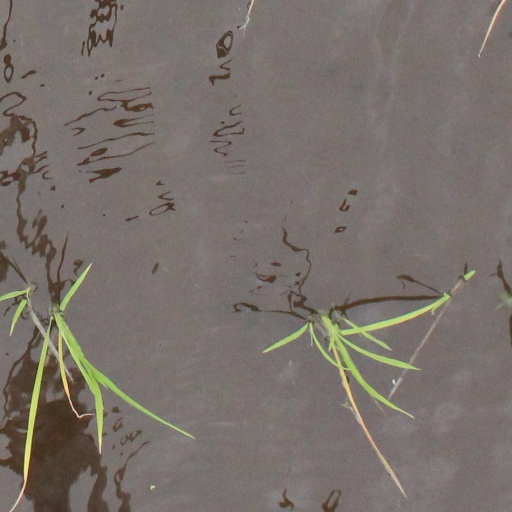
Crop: rice